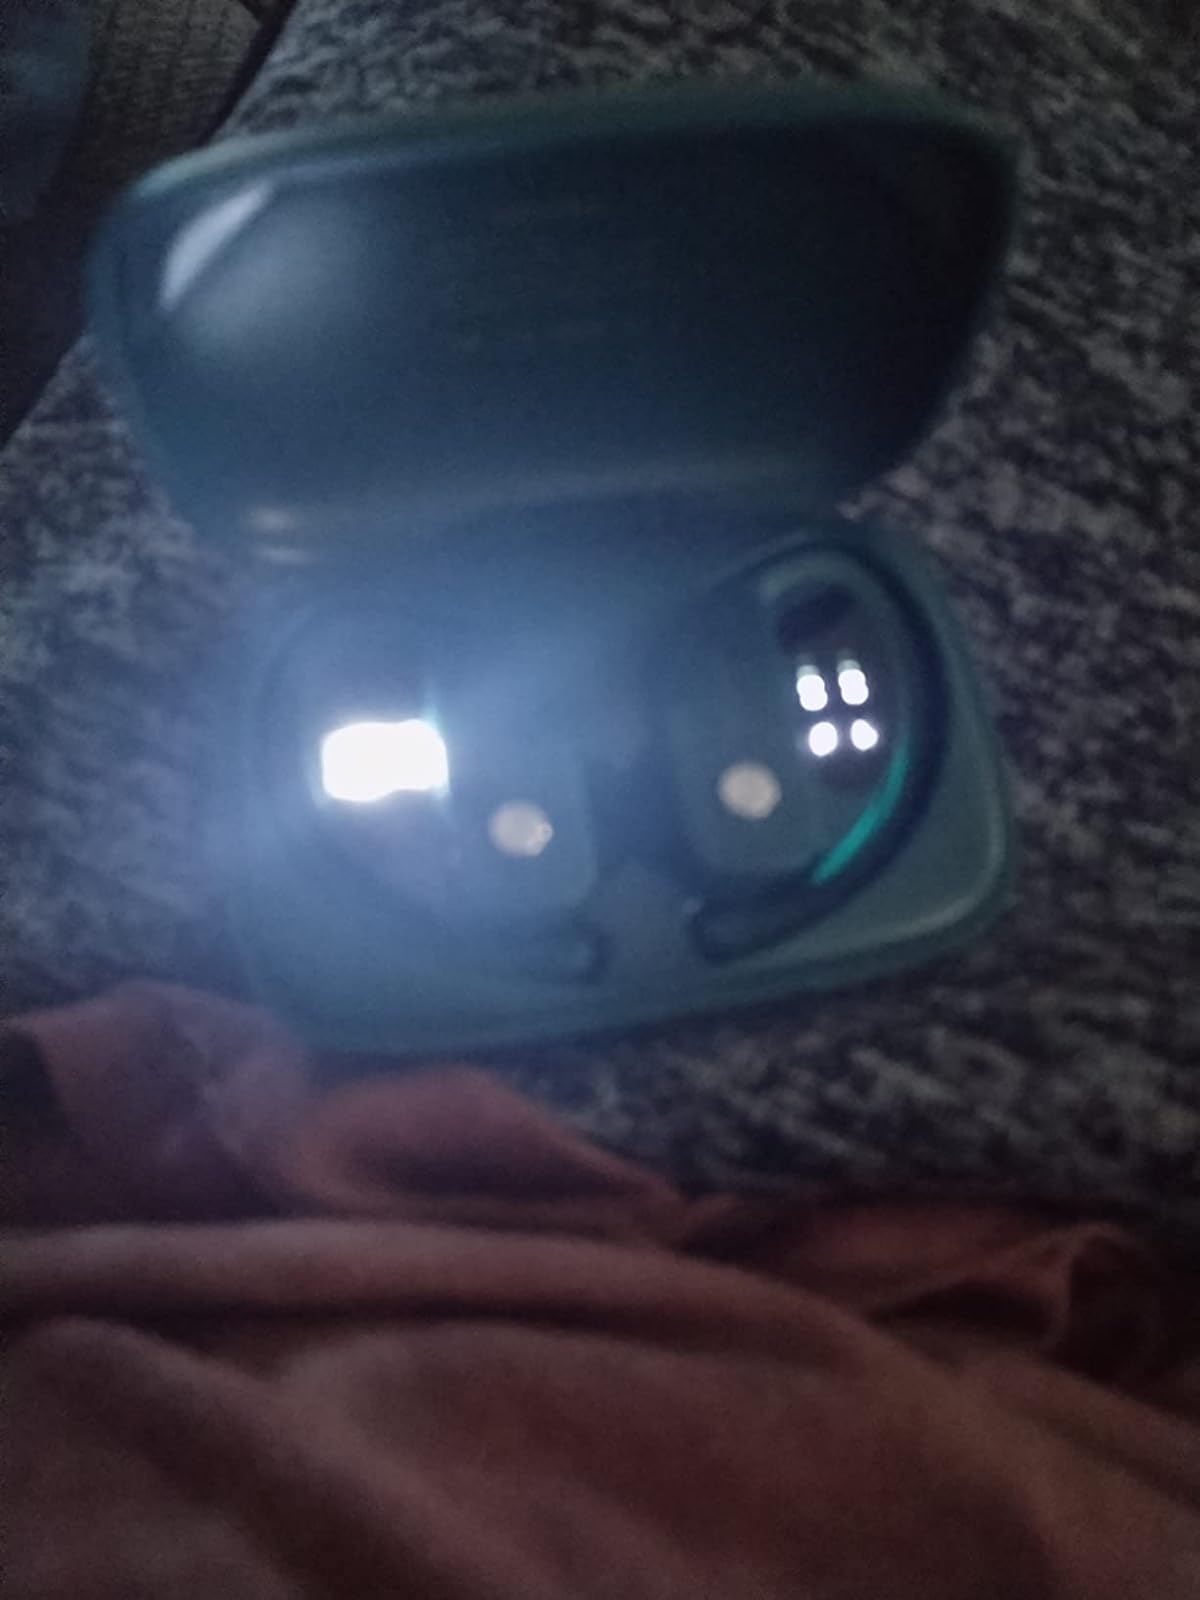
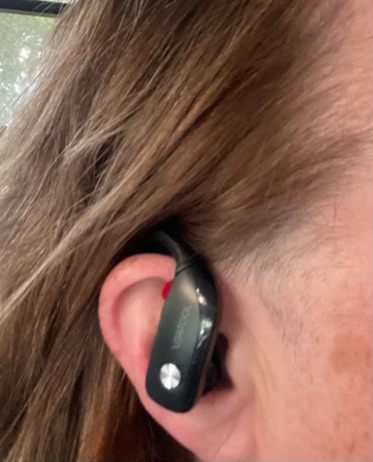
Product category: earbuds
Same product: yes